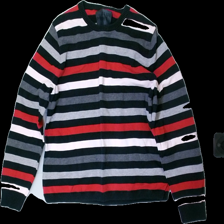
View: front
Type: Sweater
Category: Ladies
Brand: Not in the list
Brand text on label: Blue print
Colors: Multicolor, Red, Pink, Black
Material: 100% Cott
Pattern: Striped
Cut: Regular, C-collar
Season: All
Damage: Washed out
Price range: <50
Recommended usage: Recycle